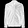
Label: Coat